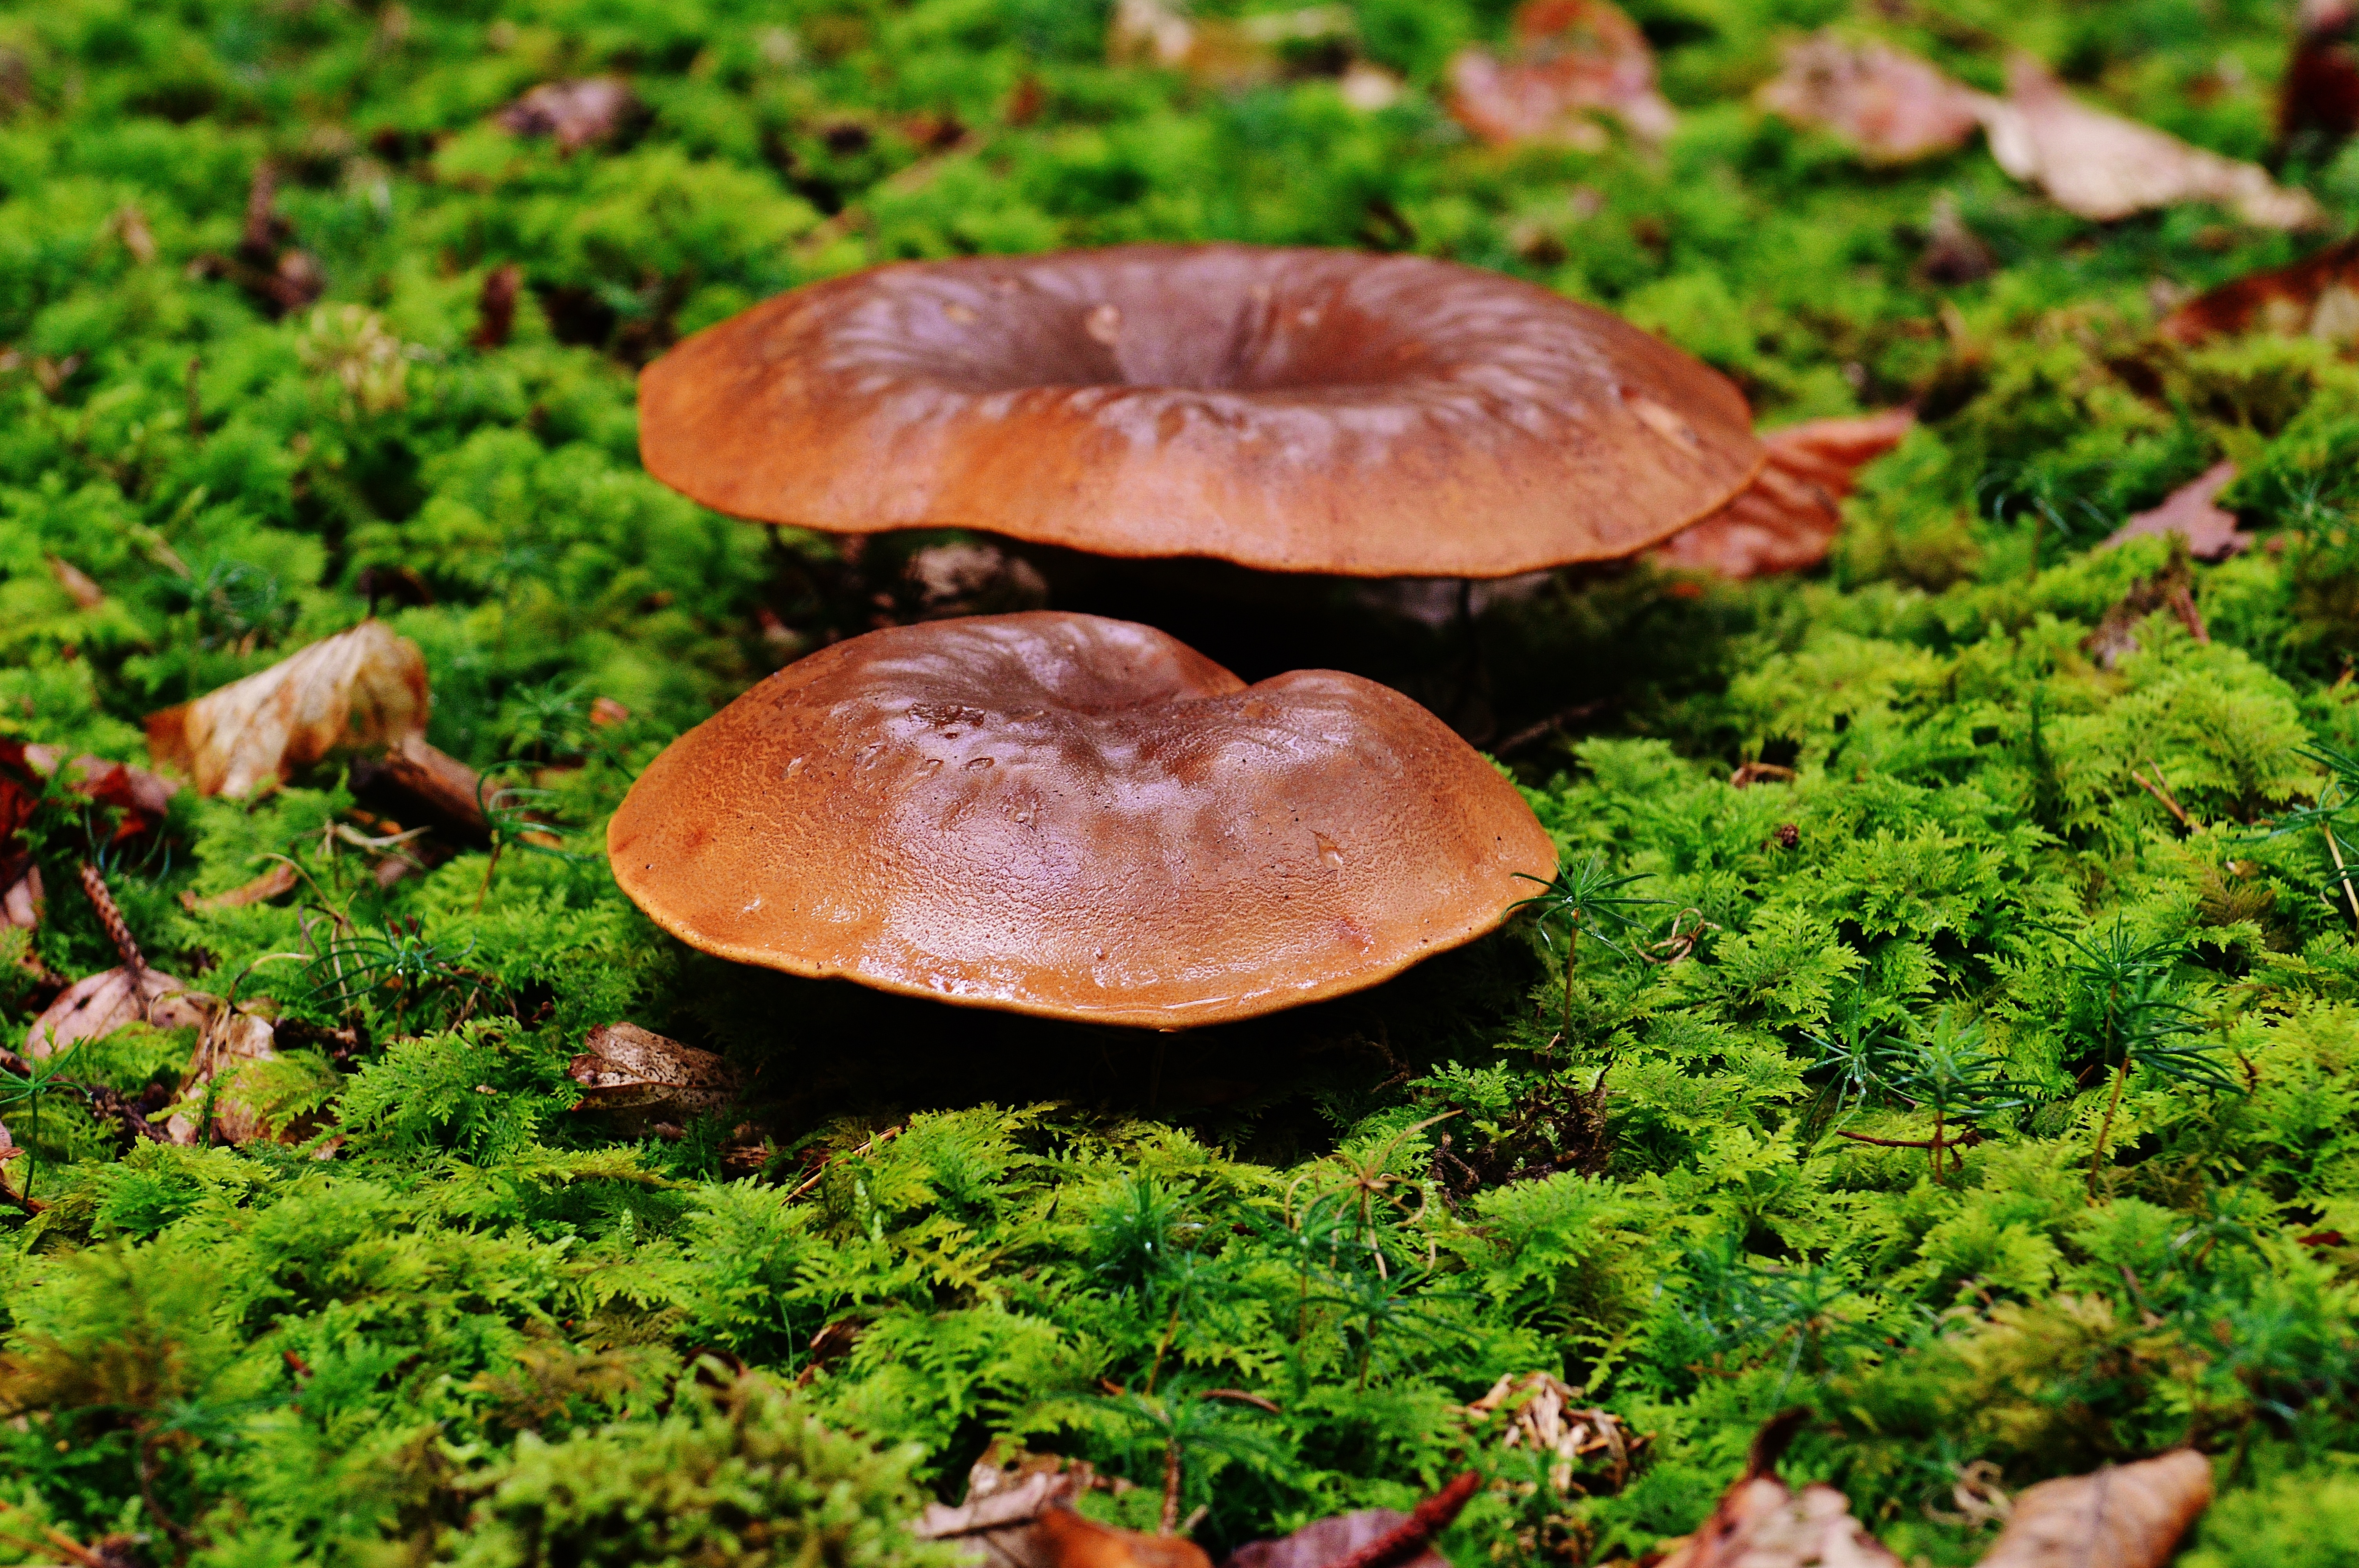
nature, forest, autumn, brown, botany, mushroom, fungus, mushrooms, woodland, agaric, bolete, auriculariales, oyster mushroom, edible mushroom, medicinal mushroom, agaricomycetes, agaricaceae, penny bun, auriculariaceae